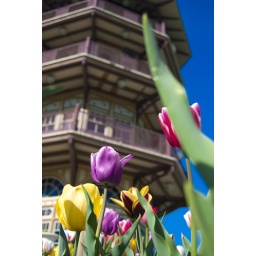
flower bed in front of the pagoda in patterson park